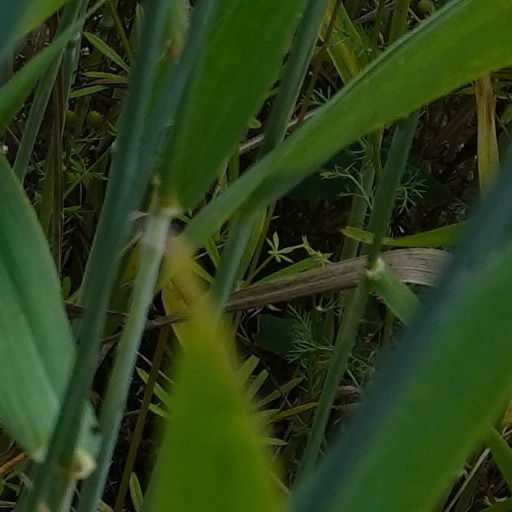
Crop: wheat